History of immigration to the United States

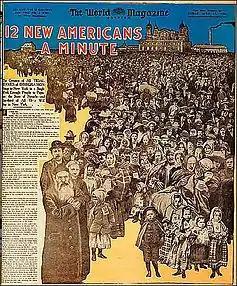
The Sunday magazine of the "New York World" appealed to Immigrants with this 1906 cover page celebrating their arrival at Ellis Island.

Prior to 1890, the individual states, rather than the federal government, regulated immigration to the United States. The Immigration Act of 1891 established a Commissioner of Immigration in the Treasury Department. The Canadian Agreement of 1894 extended U.S. immigration restrictions to Canadian ports.